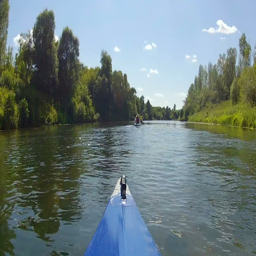
the kayak floats down the river